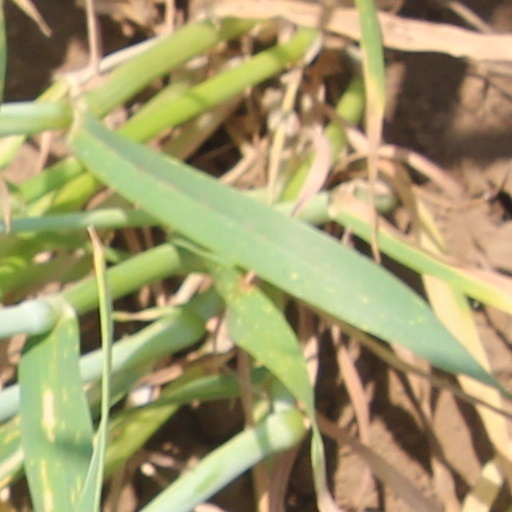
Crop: wheat